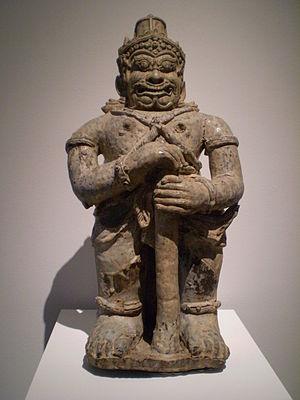
Un dvarapala est une divinité gardienne de portes des temples et monastères bouddhiques et hindouistes. Elle peut être représentée sous une forme humaine ou démoniaque, parfois armée d'une massue, d'une lance ou d'un trident et d'aspect farouche.